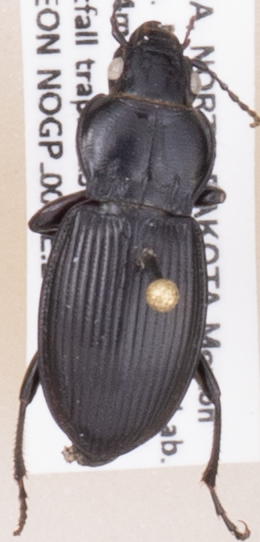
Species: Cyclotrachelus torvus
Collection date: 2019-07-09
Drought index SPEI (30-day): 0.17
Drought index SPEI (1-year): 1.28
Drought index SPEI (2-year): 1.13